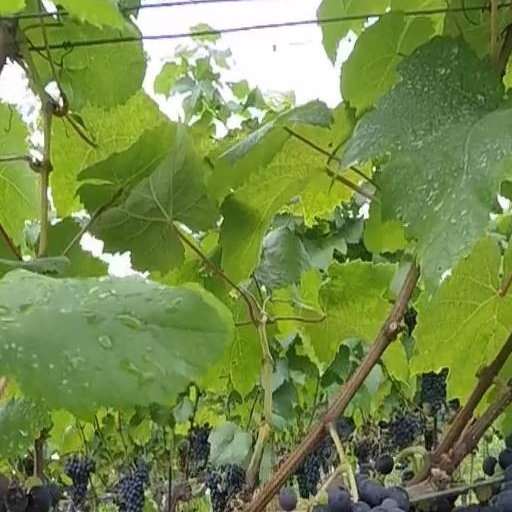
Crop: grape